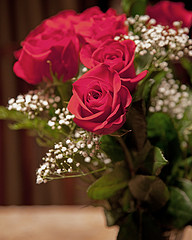
Flower: rose